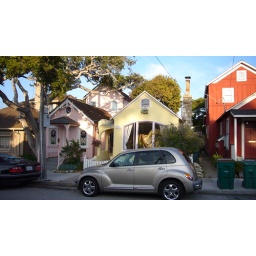
Small cottages on narrow lots, Pacific Grove, c. 1897-1907. Note the harp in the yellow house window.